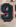
Number: 9